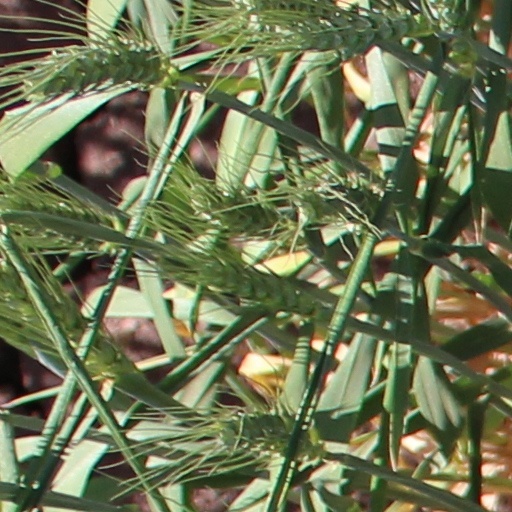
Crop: wheat